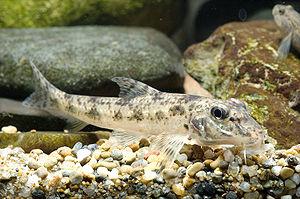
Les Cyprinidés forment la plus grande famille de poissons d'eau douce avec environ 3 000 espèces réparties dans 370 genres'. Ces espèces ont une importance considérable du fait de leur pêche et de leur élevage en pisciculture pour l'alimentation humaine et en aquariophilie. La famille des cyprinidés regroupe notamment les carpes, les goujons, les vairons et associées, ainsi que les poissons rouges. Communément appelée famille des carpes ou famille des ménés, ses membres sont également connus comme les cyprinidés. La famille appartient à l'ordre Cypriniformes, dont les familles et genres regroupent plus des deux–tiers des espèces de poissons connus''. Le nom de famille est un dérivé du grec ancien « kyprinos » = « carpe ».
Pseudogobio est un genre de poissons téléostéens de la famille des Cyprinidae et de l'ordre des Cypriniformes. Les espèces de ce genre se rencontrent en Asie de l'Est.